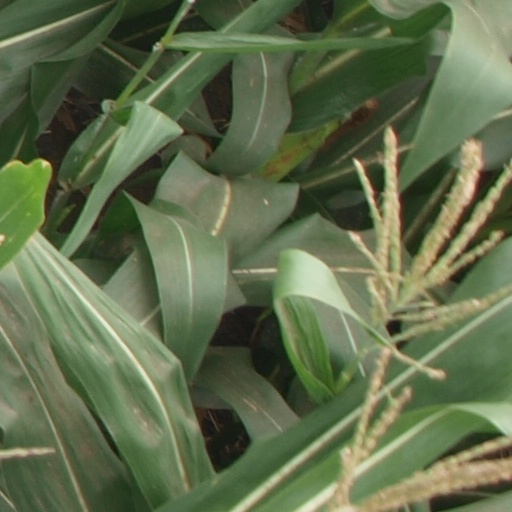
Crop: maize; corn